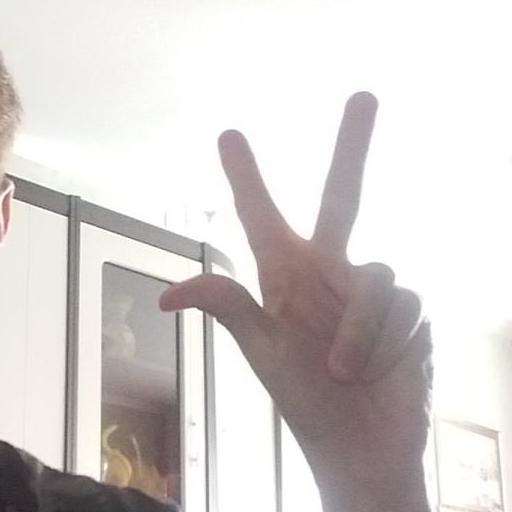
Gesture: three2